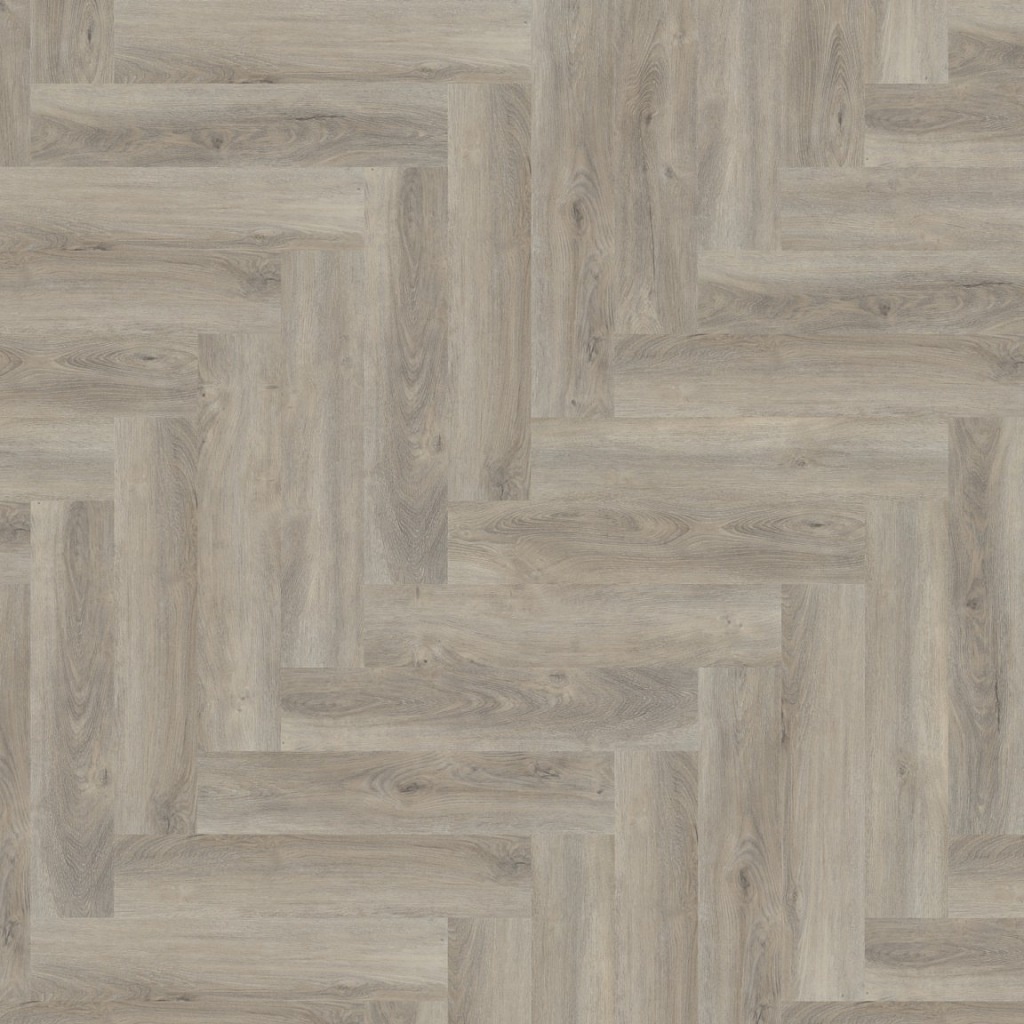
YUP herringbone click SRC light grey
Brand: Floorlife
De moderne uitstraling van visgraat-pvc in karakteristieke uitvoering. Deze vloer is nauwelijks van echt hout te onderscheiden, door de kleine noesten. Deze vloer is 7 mm dik en heeft een toplaag van 0.55mm. deze vloer is ook geschikt voor appartementen vanwege 10dB deltaL in geluidsreductie.
Category: Hardware > Building Materials > Flooring & Carpet